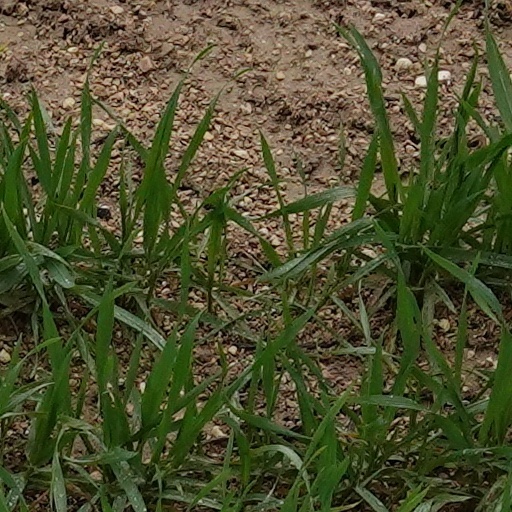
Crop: wheat